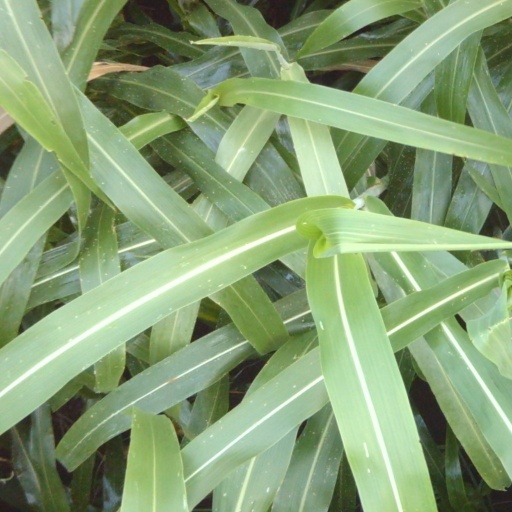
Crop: sorghum